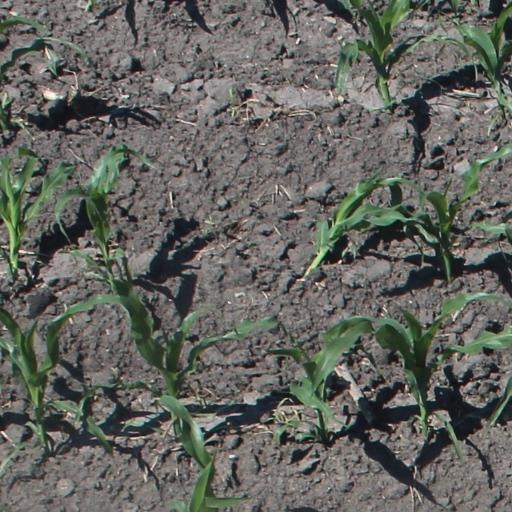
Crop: maize; corn